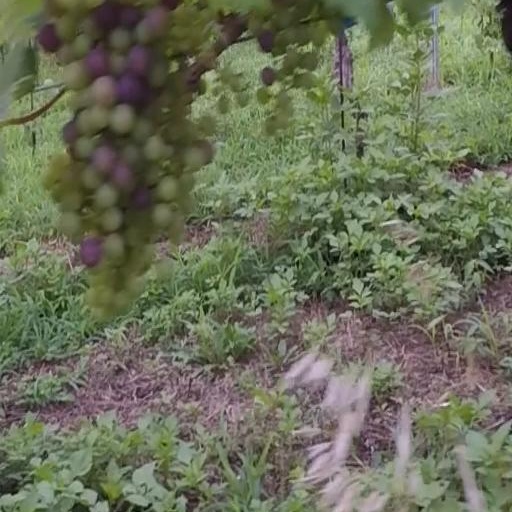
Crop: grape